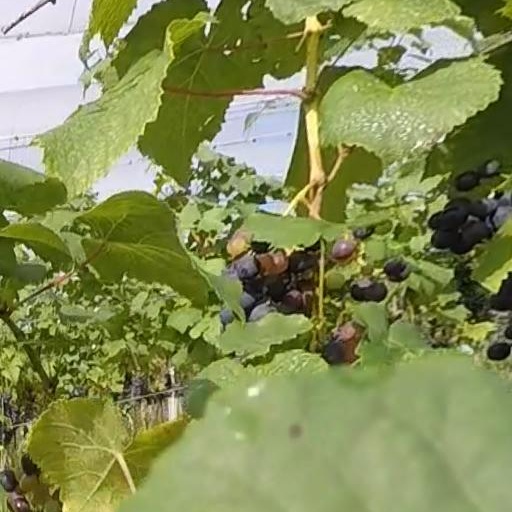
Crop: grape